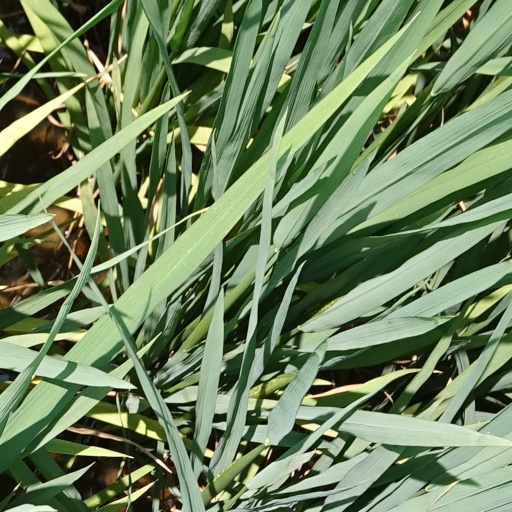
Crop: rice